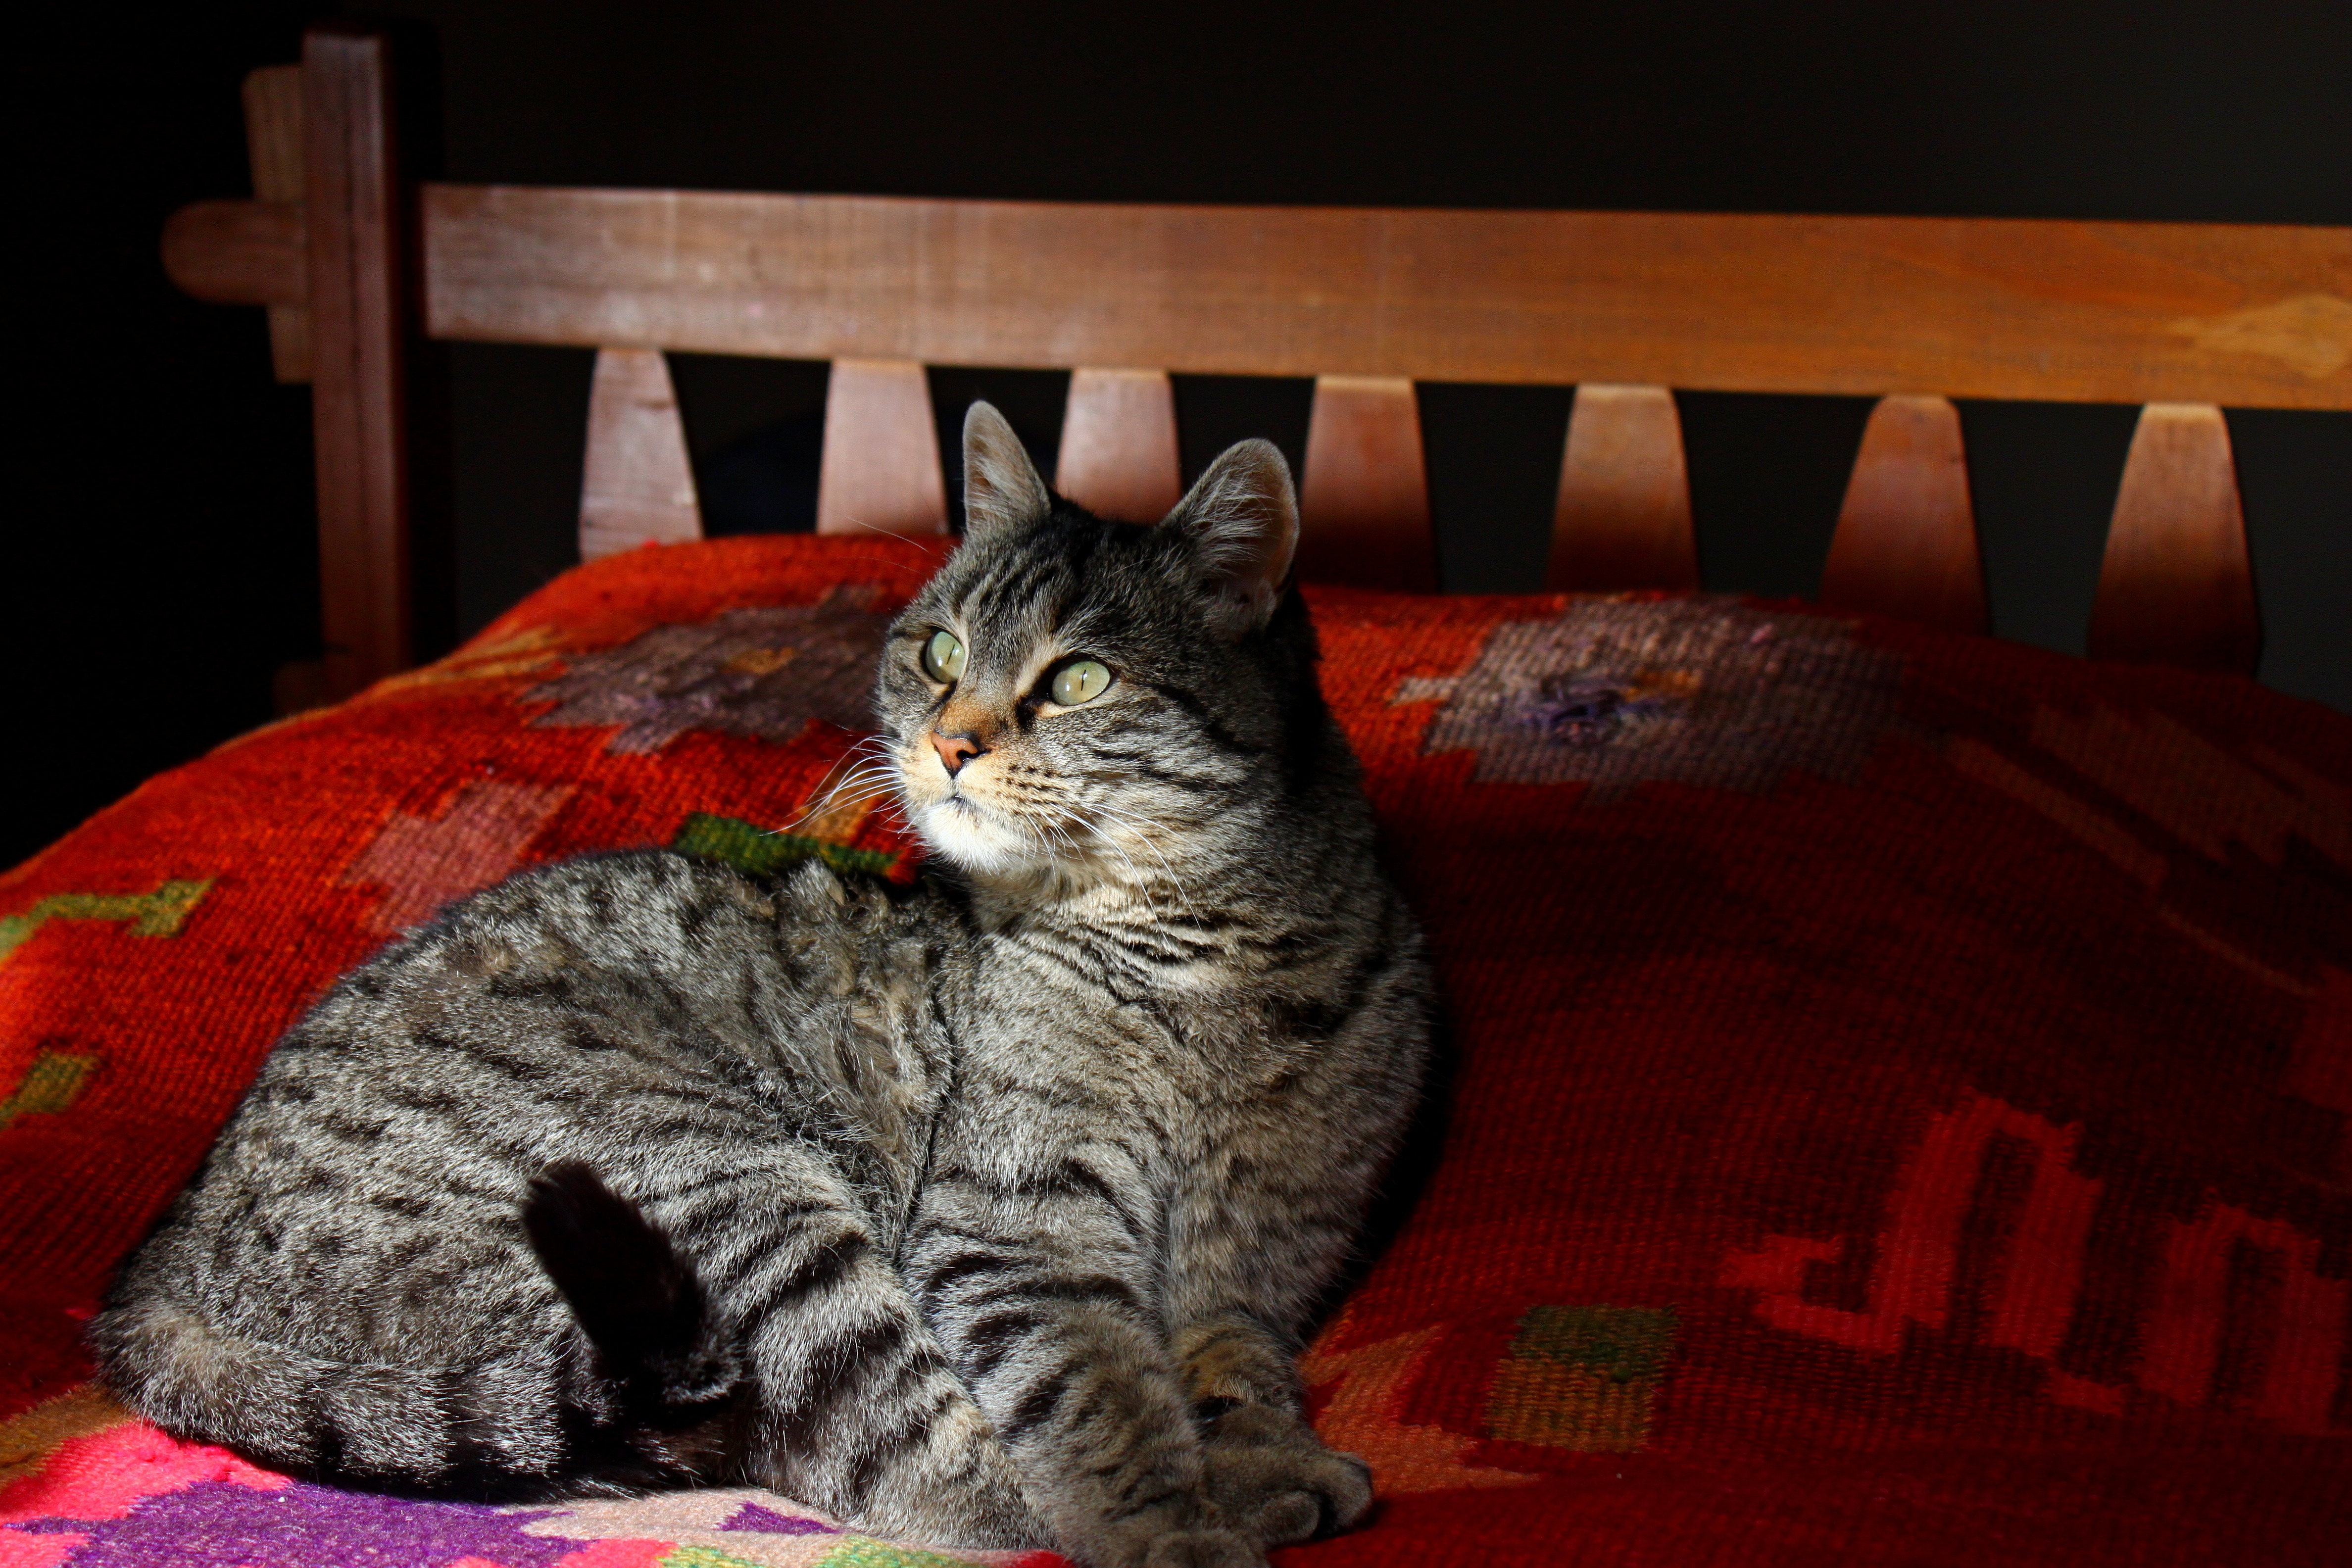
pet, kitten, cat, feline, mammal, rest, cats, whiskers, animals, vertebrate, tabby cat, european shorthair, attentive, small to medium sized cats, cat like mammal, domestic short haired cat